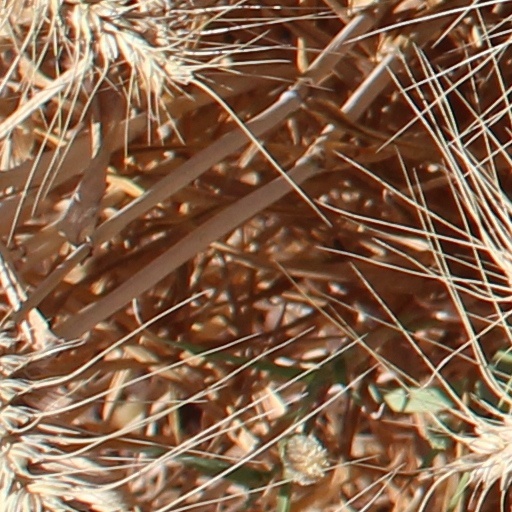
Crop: wheat